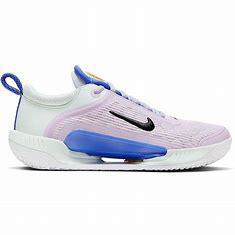
Brand: Nike
Model: Court Zoom NXT